Sergey Vasilyevich Belyaev

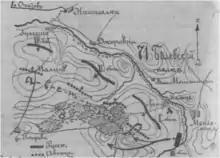
71st Belevsky regiment Offensive near Opatovka river in Galicy (South-Eastern Poland)

Belyaev fought in the First World War, as the commanding officer of the 71st Belevsky Regiment as a colonel. He was wounded at the front line and from August 18 to 30, 1914, was in the Kiev military hospital. Together with Lieutenant-Colonel Podpolkovnik Ivan D. Datsenko he commanded the 71st Infantry Belevsky Regiment during the victorious attack on the Austrians by the Opatovka River in October 1914, which resulted in the capture of over 900 prisoners